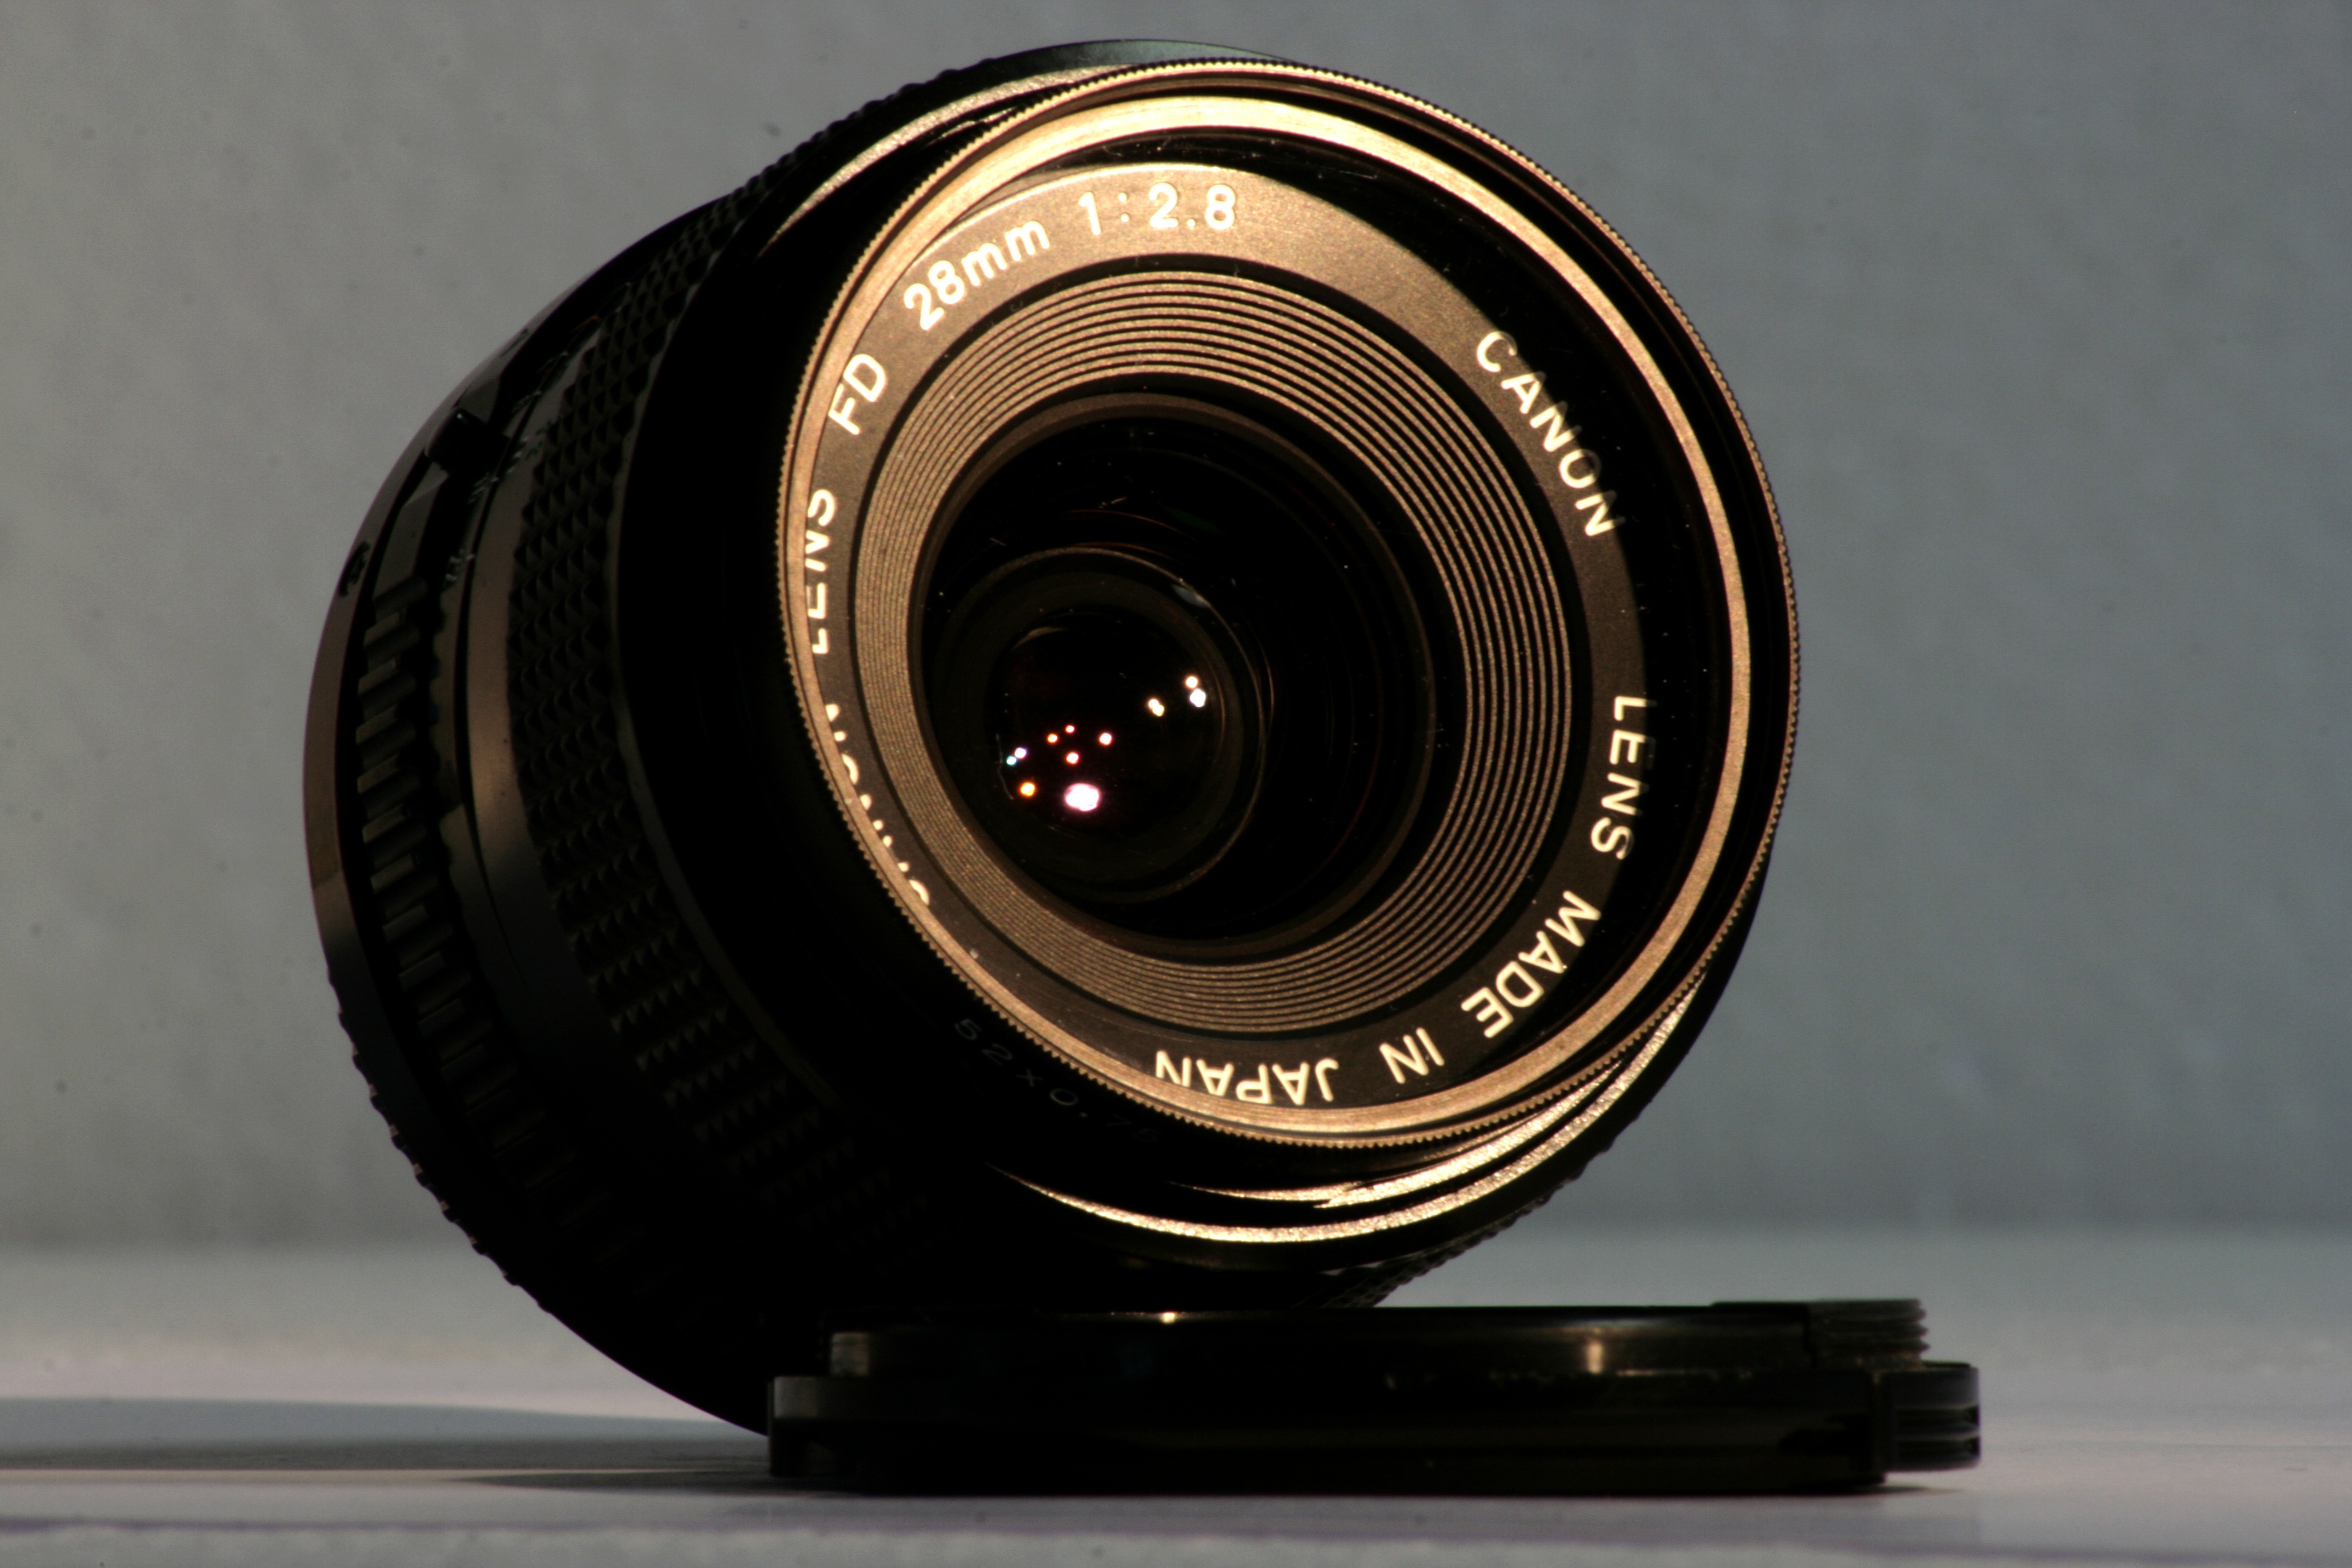
technology, camera, photography, photographer, wheel, photo, analog, lens, reflex camera, recording, digital camera, photograph, camera lens, technical, single lens reflex camera, cameras optics, teleconverter